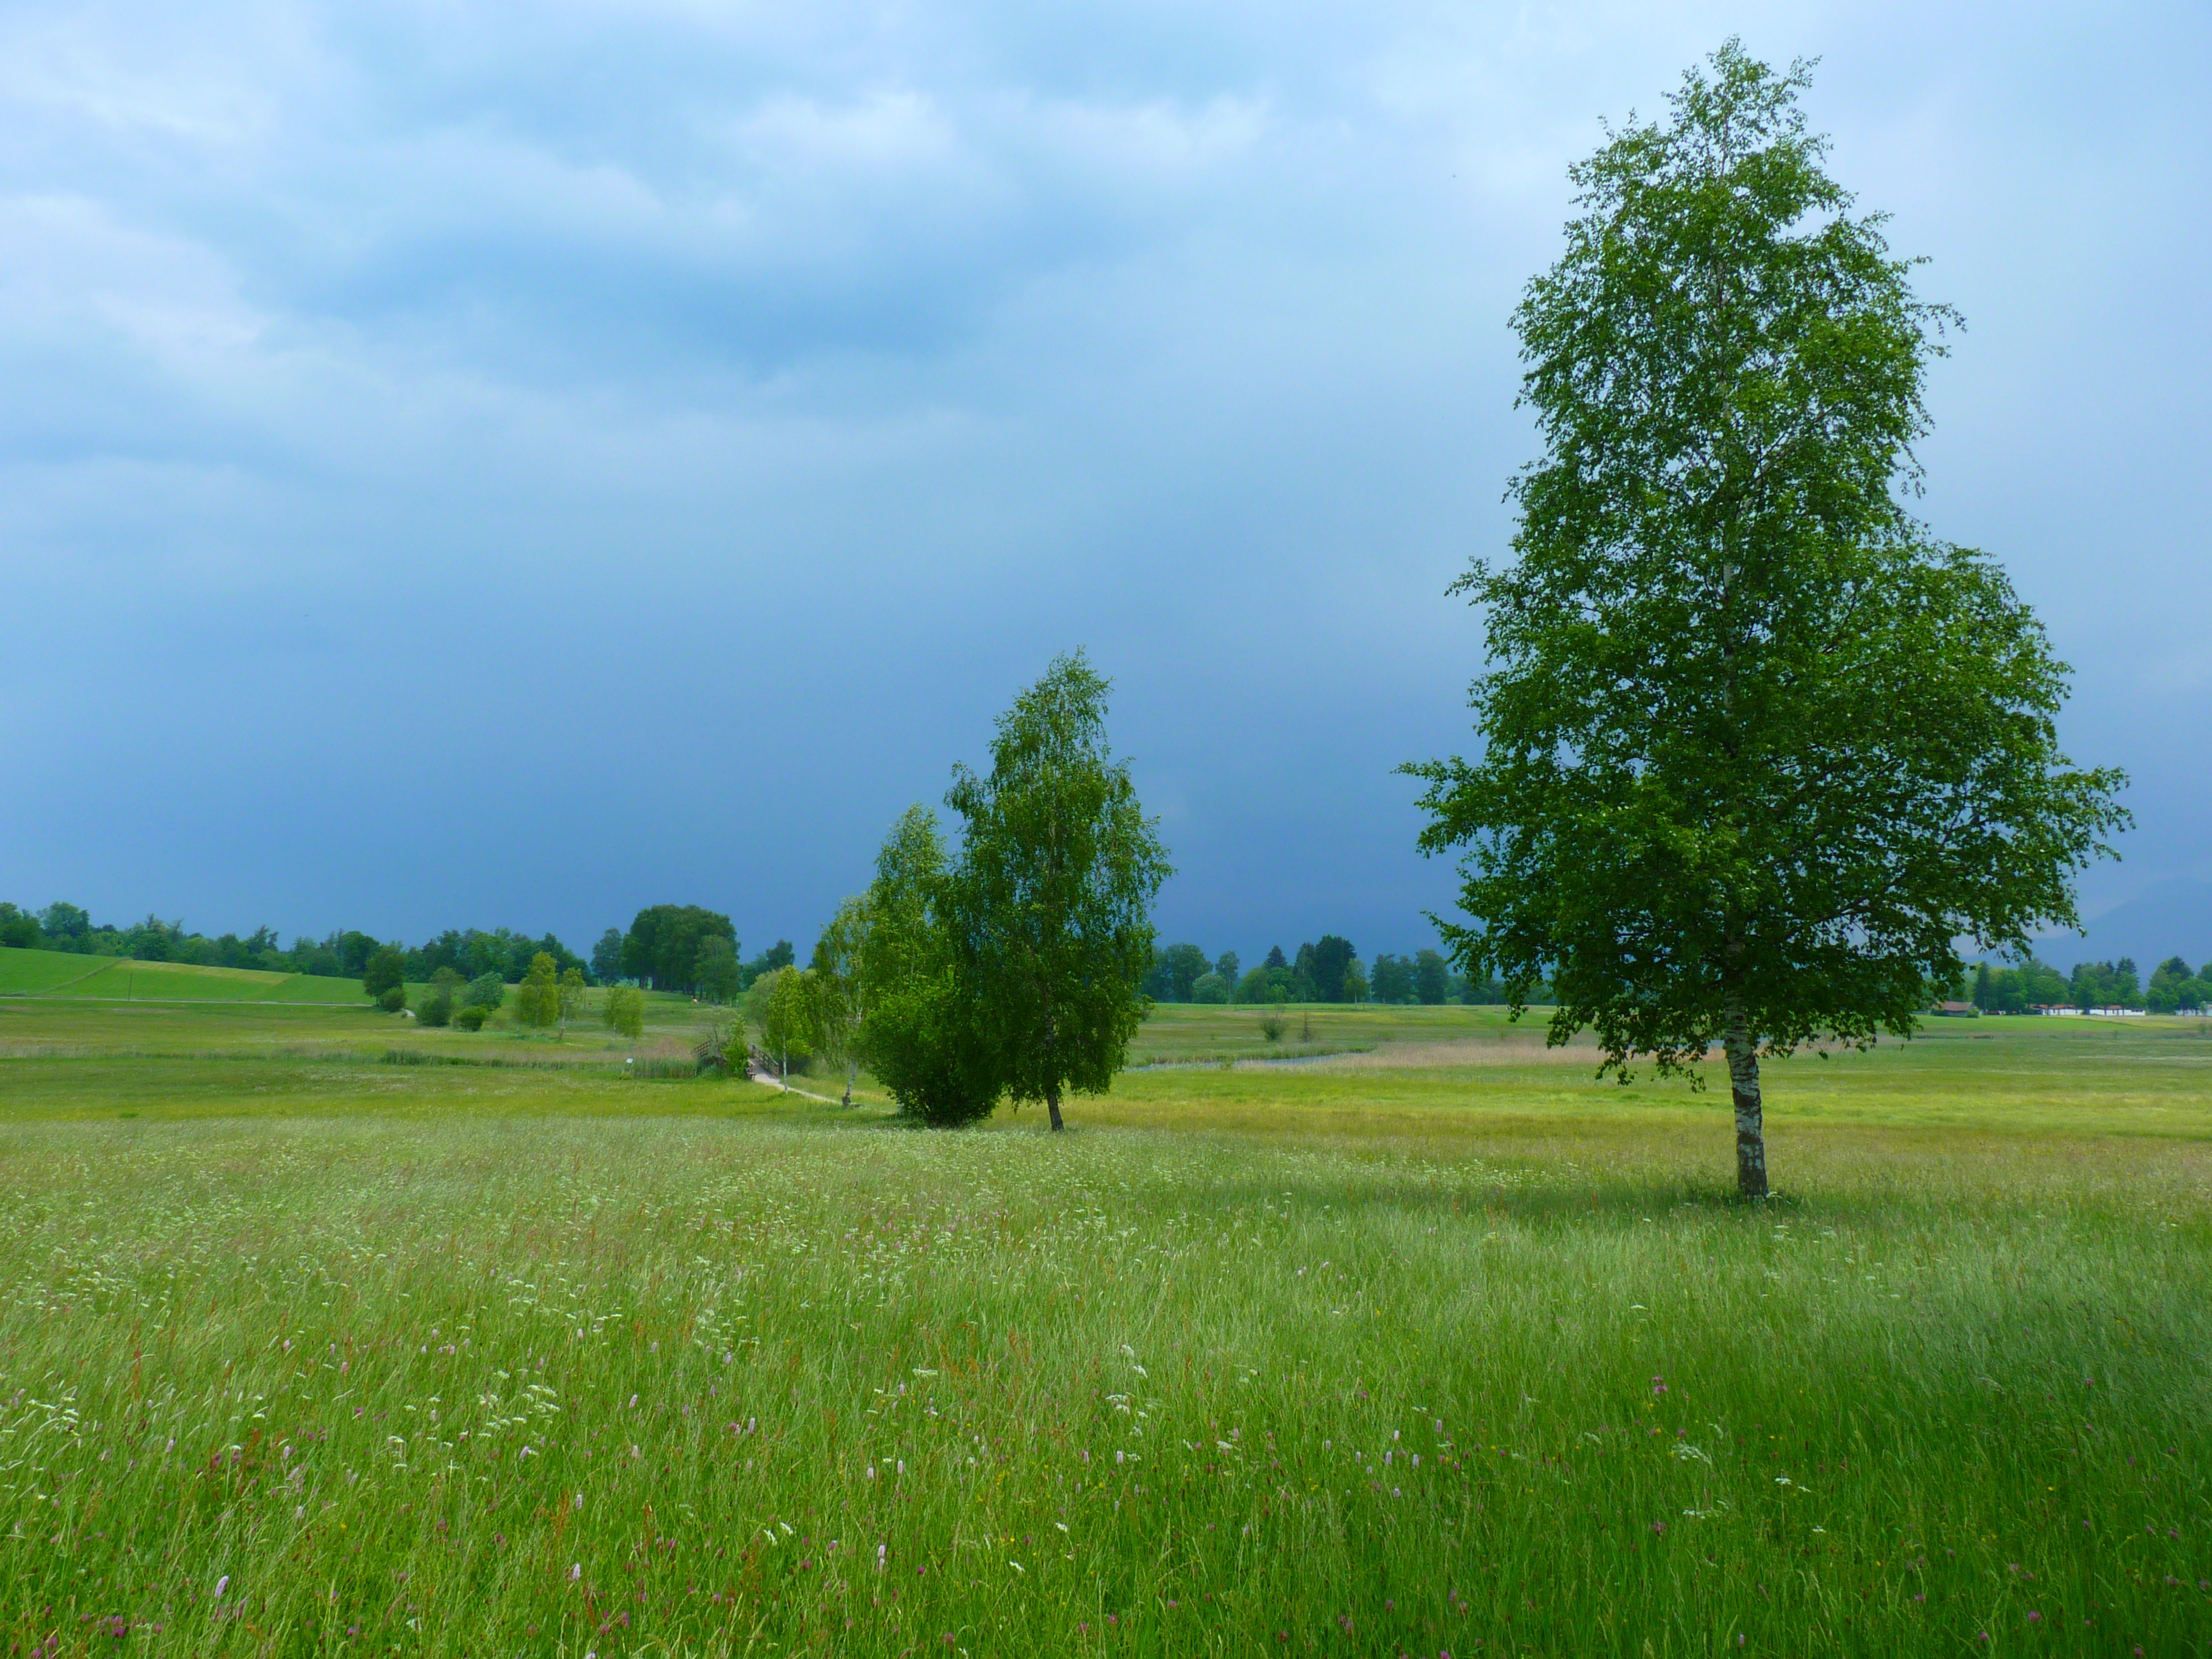
landscape, tree, nature, grass, horizon, structure, plant, sky, field, lawn, meadow, prairie, hill, green, pasture, agriculture, plain, golf course, trees, grassland, habitat, ecosystem, rural area, gewitterstimmung, paddy field, natural environment, geographical feature, grass family, woody plant, sport venue, land lot